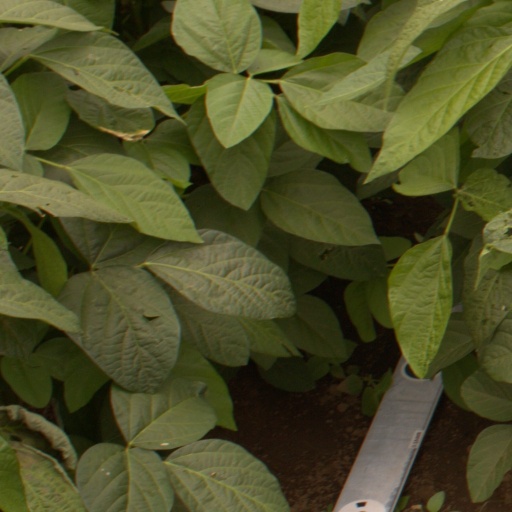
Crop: soybean